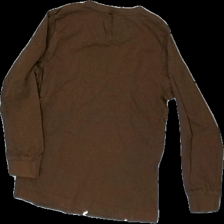
View: back
Type: Top
Category: Children
Brand: Kappahl
Colors: Brown, White
Material: 100% cotton
Pattern: Other
Cut: Regular, C-collar
Size: 110
Season: All
Price range: 50-100
Recommended usage: Reuse